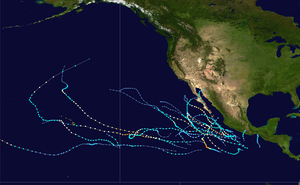
La saison cyclonique 2014 dans l'océan Pacifique nord-est est la saison cyclonique dans le Nord-Est de cet océan et qui devait officiellement démarrer le 1ᵉʳ juin 2014. Cependant, la première tempête tropicale nommée Alvin s'est cependant manifestée dès le 15 mai. La saison devrait officiellement se terminer le 30 novembre 2014.